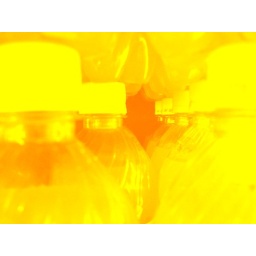
orange soda in yellow